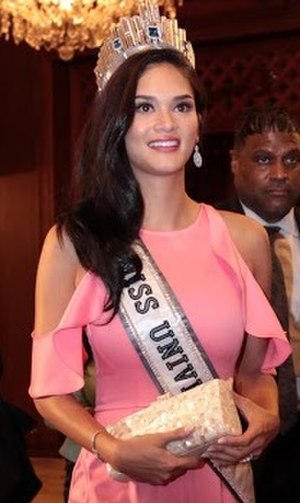
Miss Universe / Vindere / Galleri med billeder af vindere
"Miss Universe er en årlig international skønhedskonkurrence, der arrangeres af Miss Universe Organization. Miss Universe er sammen med Miss World, Miss International, Miss Supranational og Miss Grand International en af ""De Grand Slam"" skønhedskonkurrencer i verden. Konkurrencen blev grundlagt i 1952 af det californske tøjmærke Pacific Mills. Arrangementet blev overtaget af Kayser-Roth og senere af Gulf+Western Industries, før det blev overtaget af Donald Trump i 1996. Showet sendes i USA på tv-netværket NBC og samtidig på det spansksprogede Telemundo og sendes som webcast på Xbox Live.